Kathleen Maltzahn

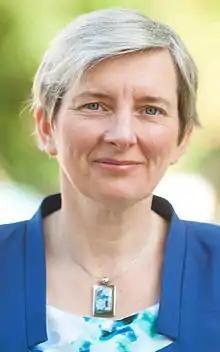
Maltzahn in 2014

Kathleen Maltzahn (born 19 September 1966) is an Australian author, academic and anti-sex work activist. She is a former councillor for the City of Yarra and was the Victorian Greens' candidate for the state seat of Richmond in the 2010, 2014 and 2018 Victorian elections.